Nick Wagner

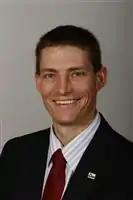
Nick Wagner

Nick Wagner (born 4 November 1973) is a Republican party politician. He is an electrical engineer who served four years on the Marion, Iowa city council before his election to the Iowa House of Representatives in 2008, where he served two terms. He was a commissioner of the Iowa Utilities Board from 2013 to 2020. Since July 2020, he is Vice President of Colorado Regulatory Affairs & Policy with Black Hills Energy in Denver, Colorado.